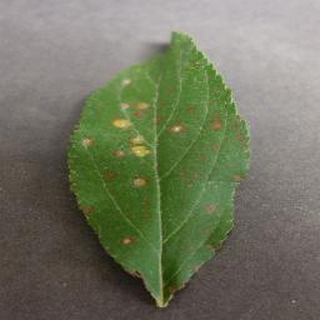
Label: apple_cedar_apple_rust